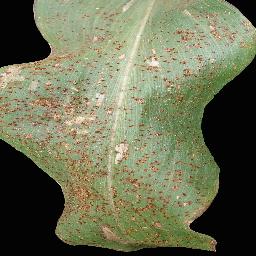
Label: Corn_(Maize)___Common_Rust